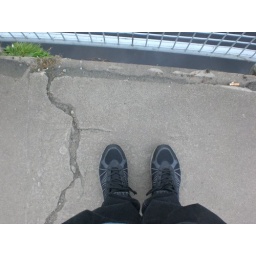
my feet on the bridge over the river at Otley, Yorkshire20 May 2008